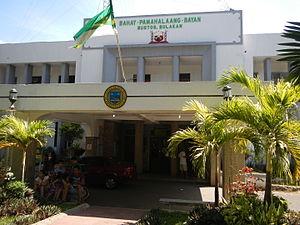
Bustos est une municipalité de la province de Bulacan, aux Philippines.